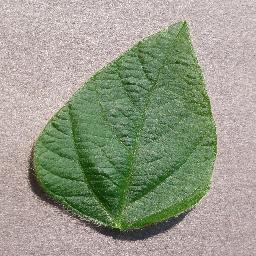
Label: Soybean___healthy